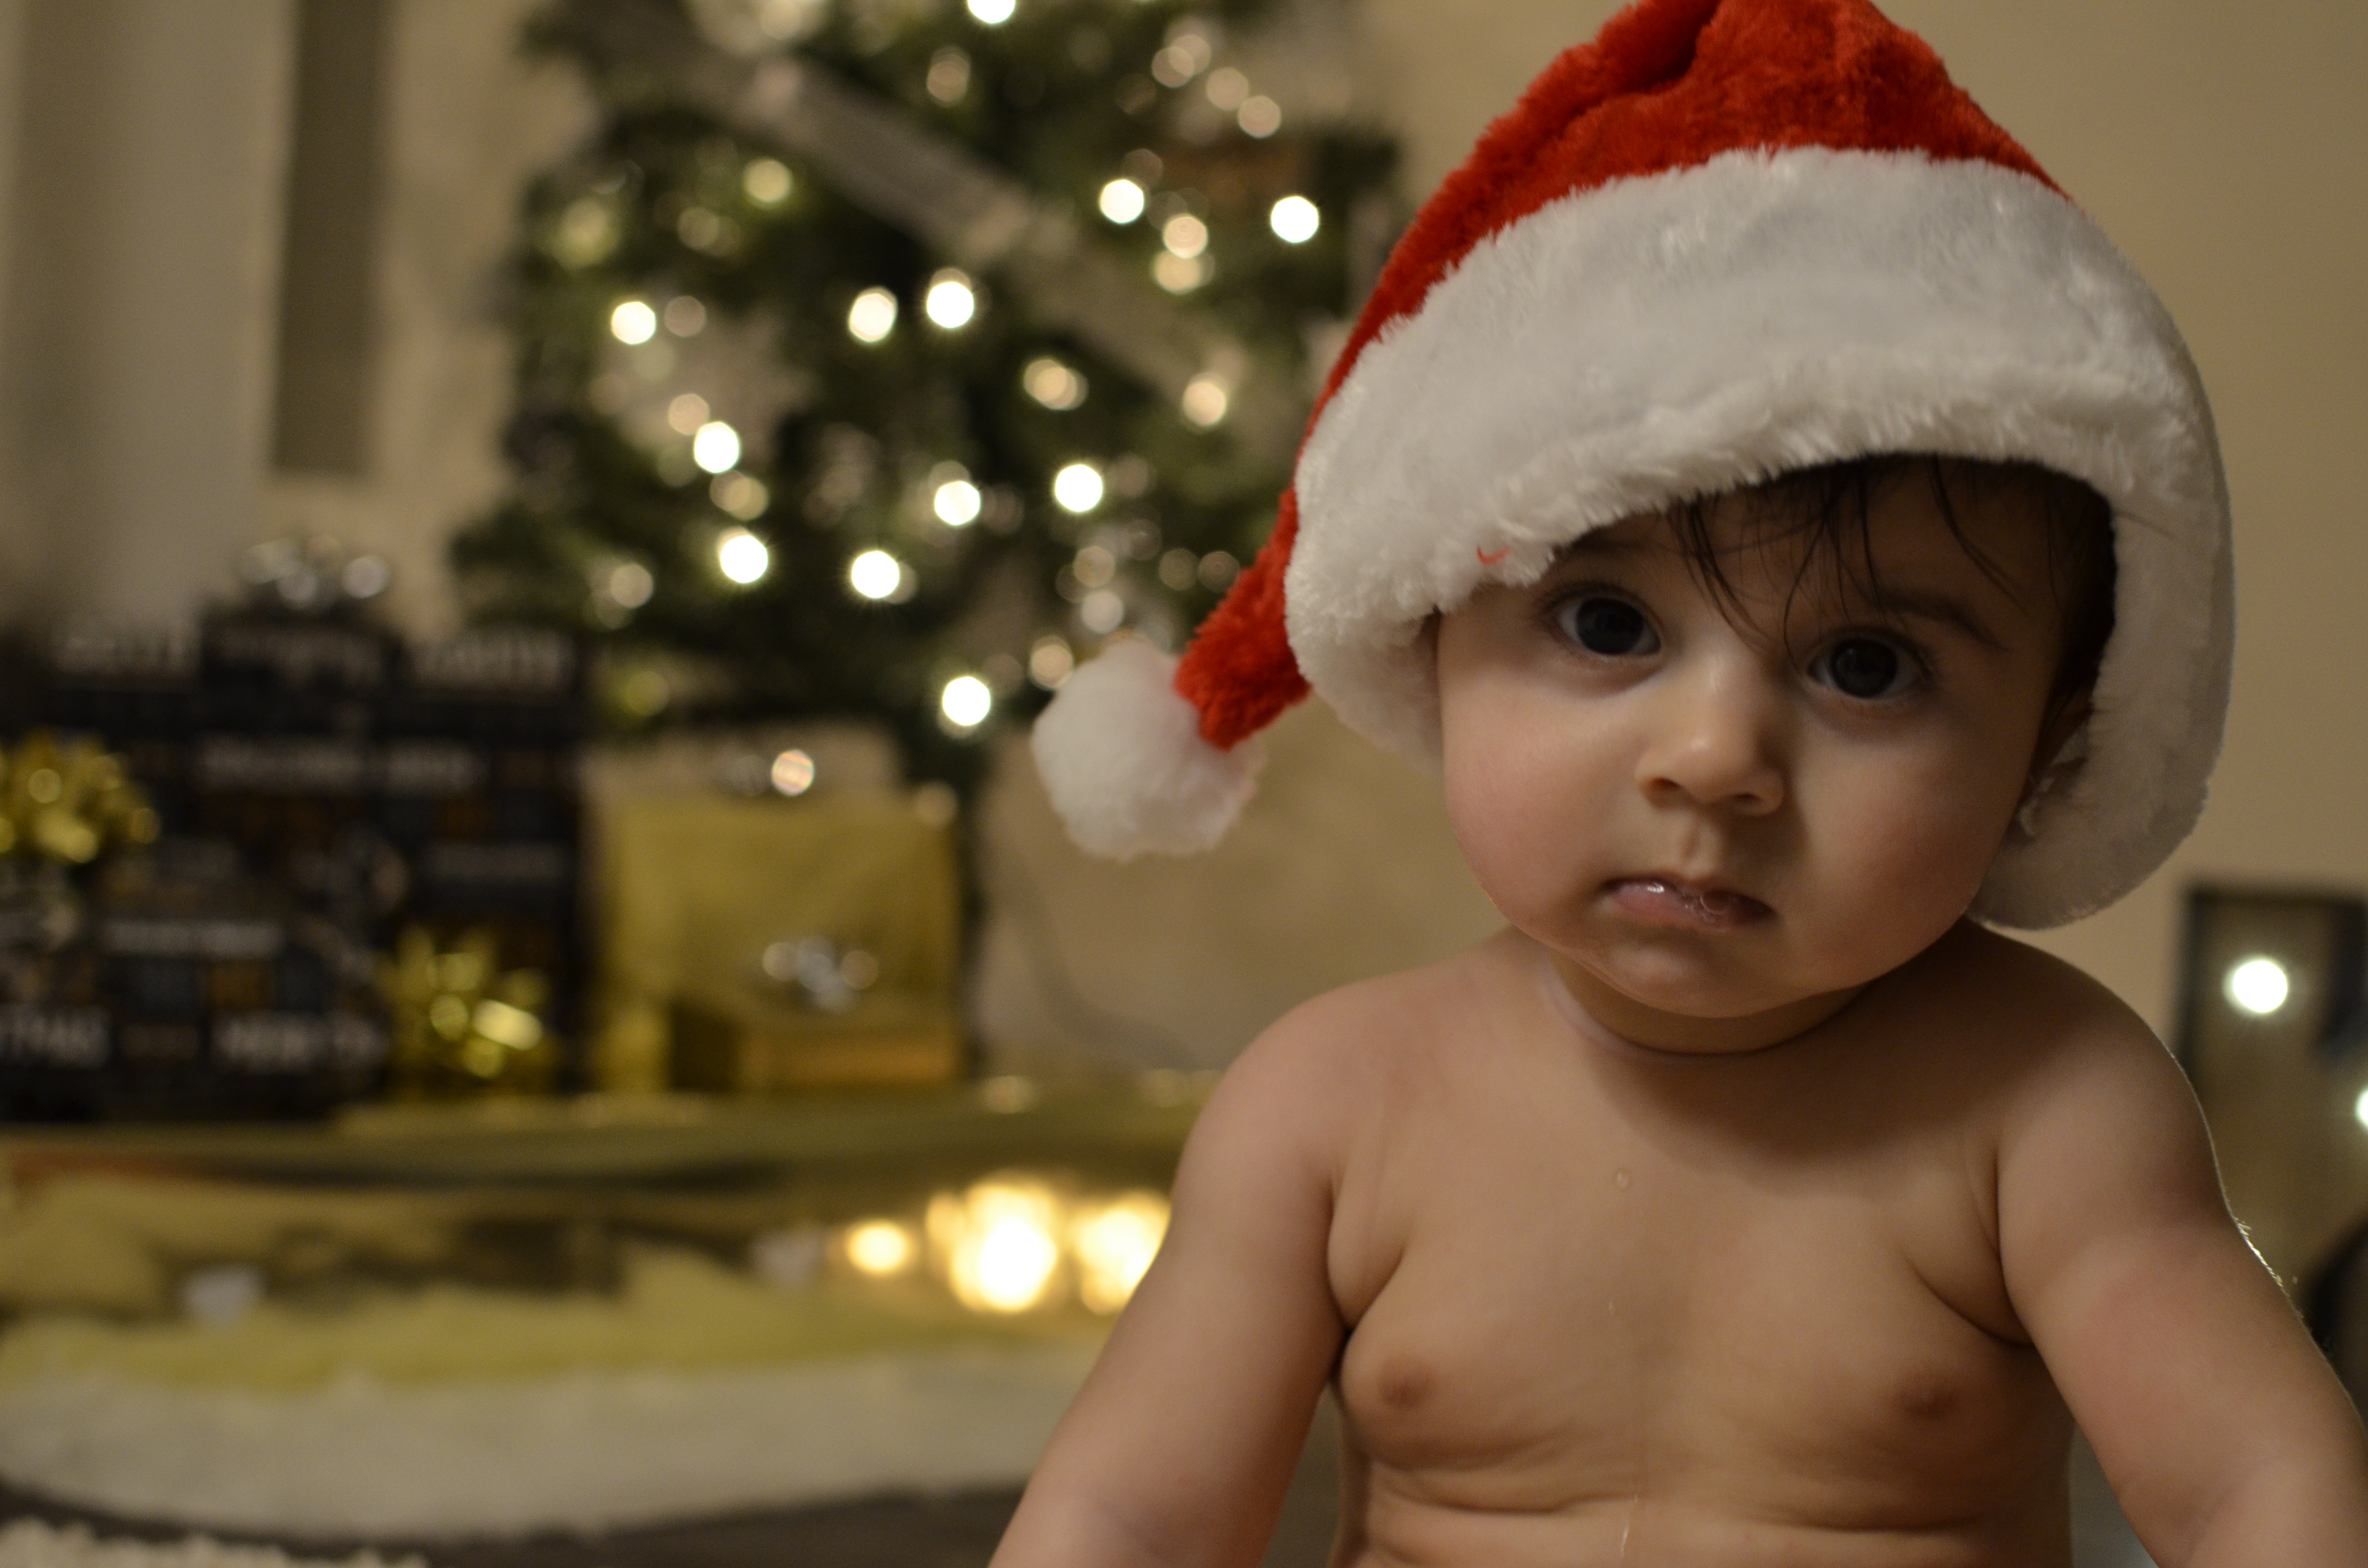
tree, people, kid, celebration, gift, portrait, child, hat, christmas, infant, toddler, adorable, xmas, sweetness, merry, baby boy